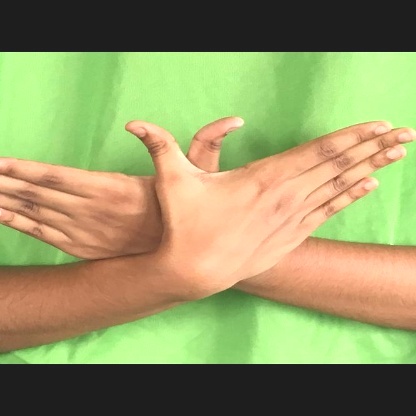
Mudra: Garuda